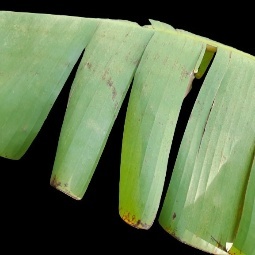
Label: Boron